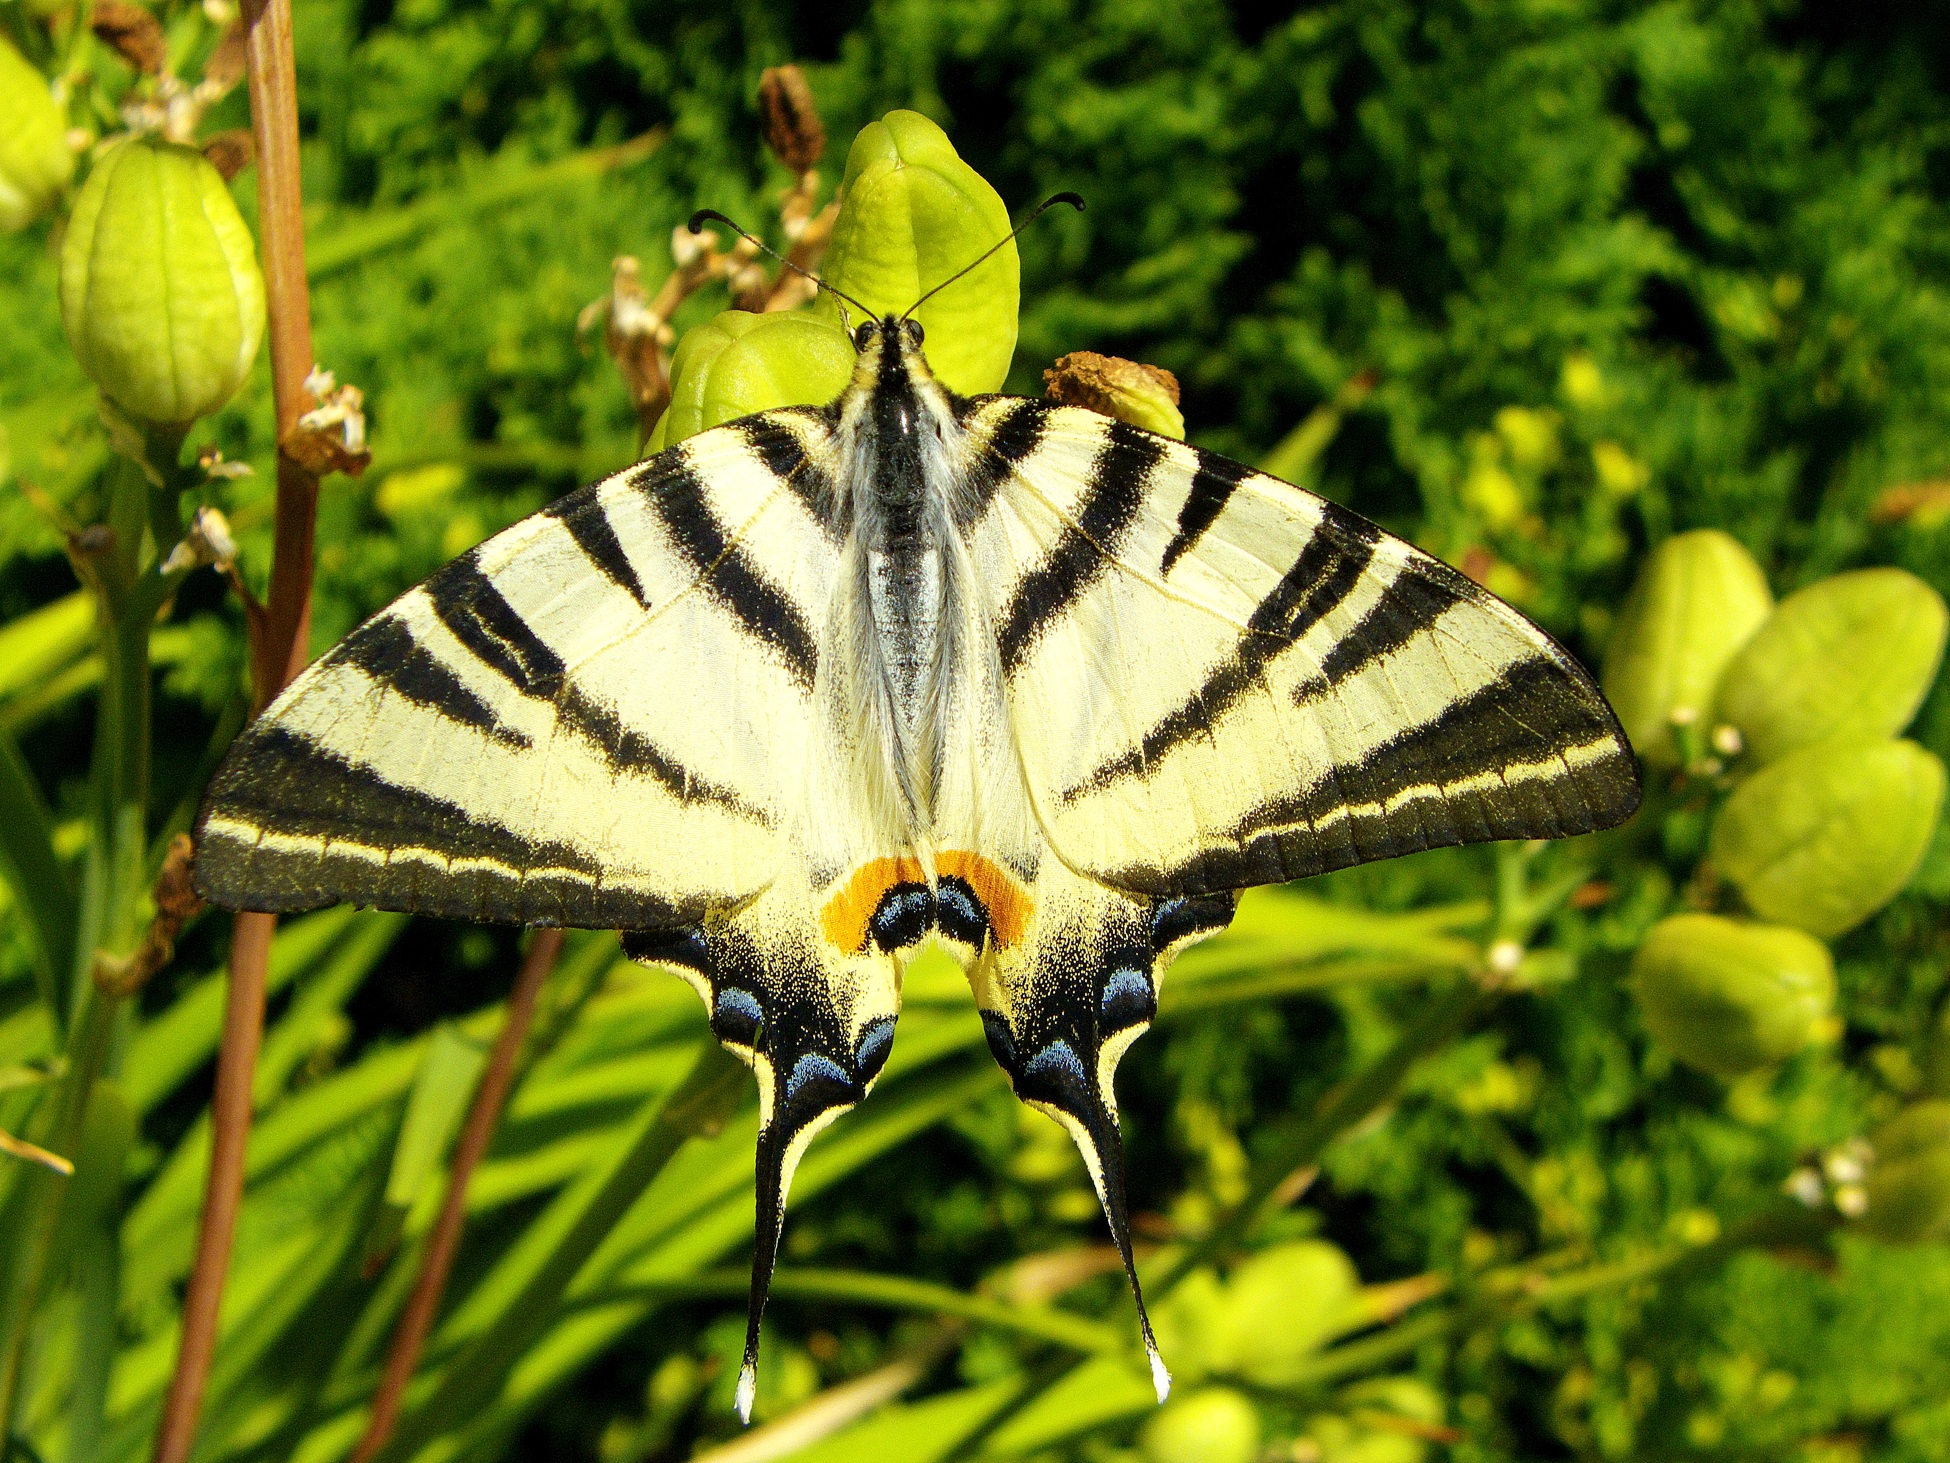
nature, wing, flower, wildlife, insect, macro, botany, butterfly, flora, fauna, invertebrate, monarch butterfly, insects, butterflies, nectar, swallow, macro photography, arthropod, pollinator, moths and butterflies, lycaenid, colias